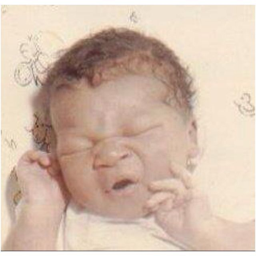
person gave birth to a genius named after her husband giving him stage name the name he used while performing .